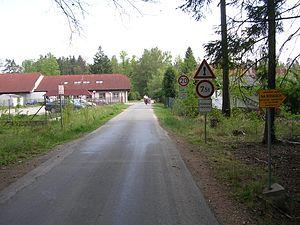
Hamr est une commune du district de Jindřichův Hradec, dans la région de Bohême-du-Sud, en République tchèque. Sa population s'élevait à 367 habitants en 2020.